Sphere of influence (astrodynamics)

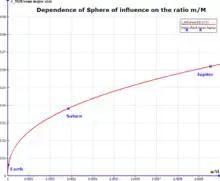
Dependence of Sphere of influence "r"/"a" on the ratio m/M

The table shows the values of the sphere of gravity of the bodies of the solar system in relation to the Sun (with the exception of the Moon which is reported relative to Earth):